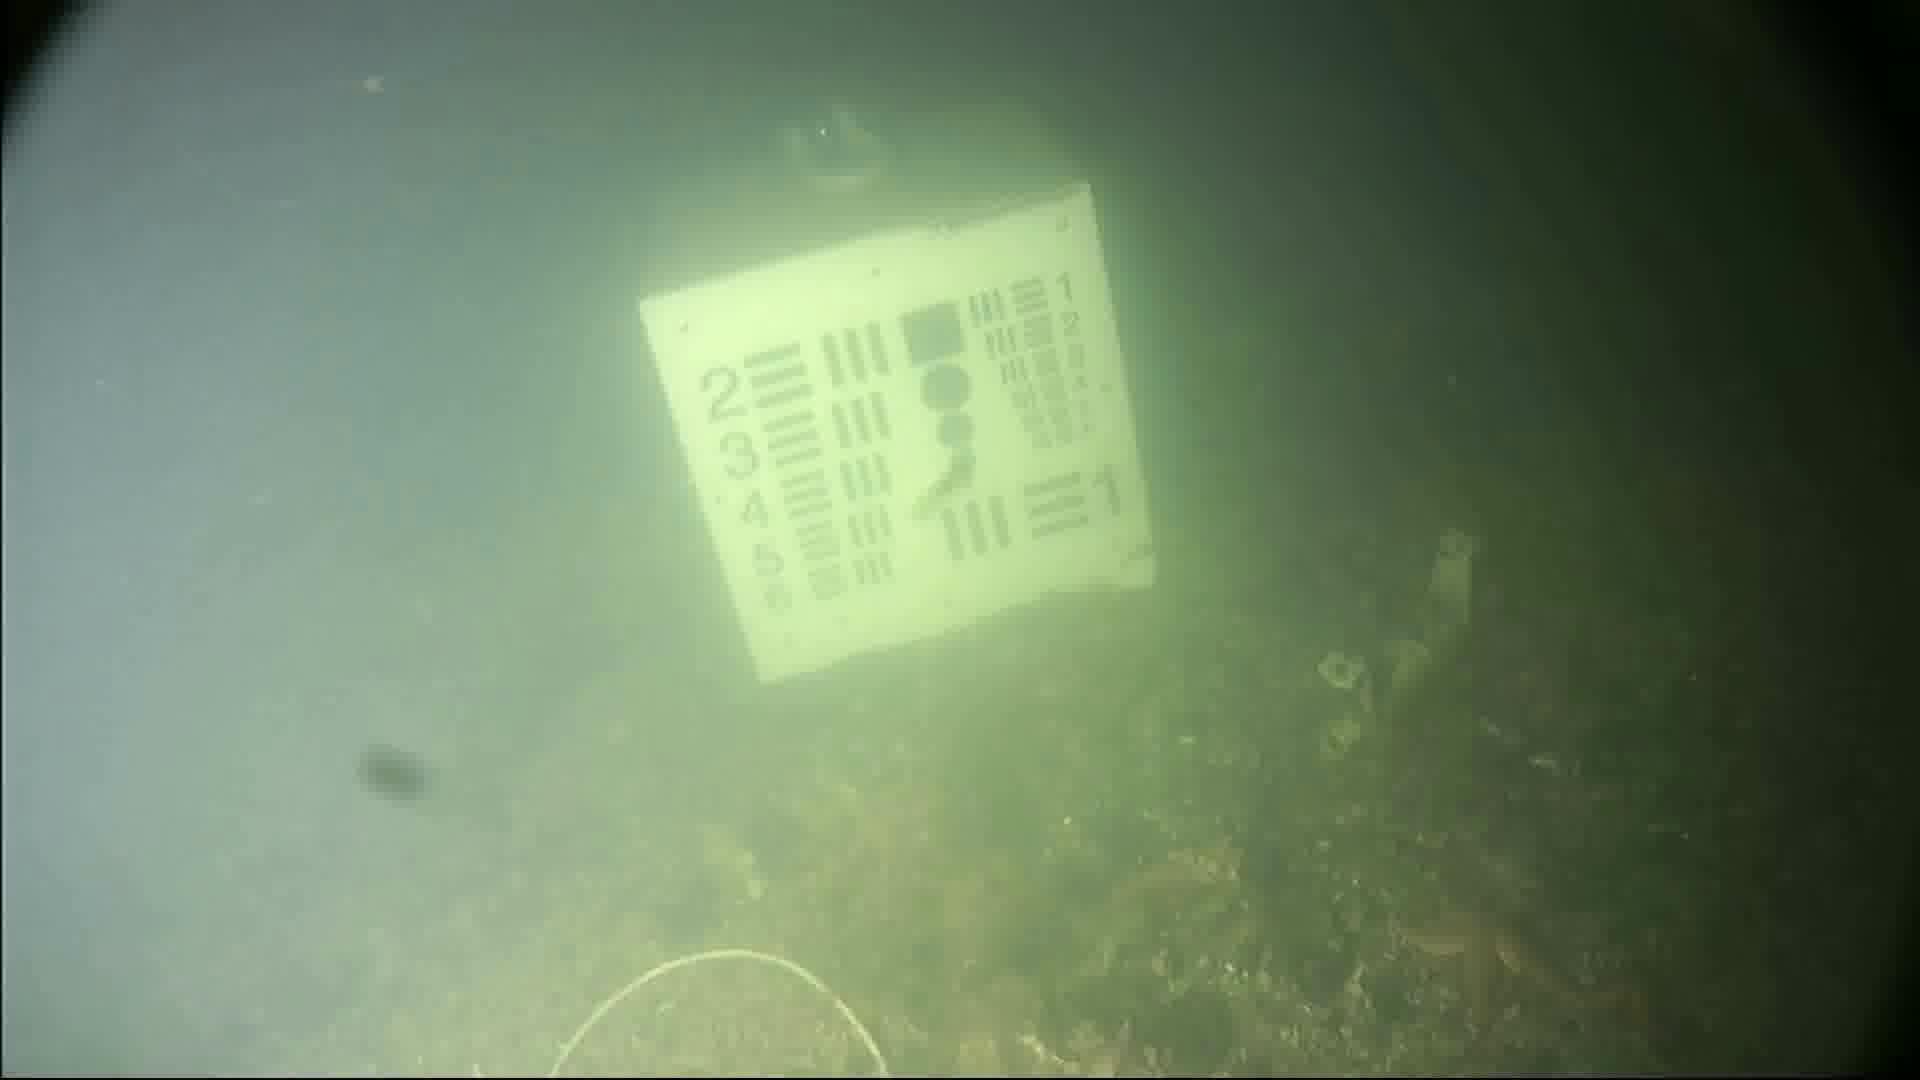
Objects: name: starfish